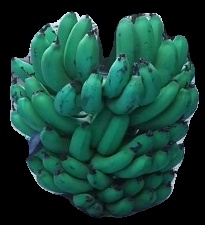
Variety: pachbale
Grade: grade2